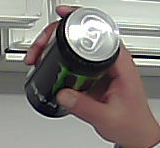
Product: monster_energydrink